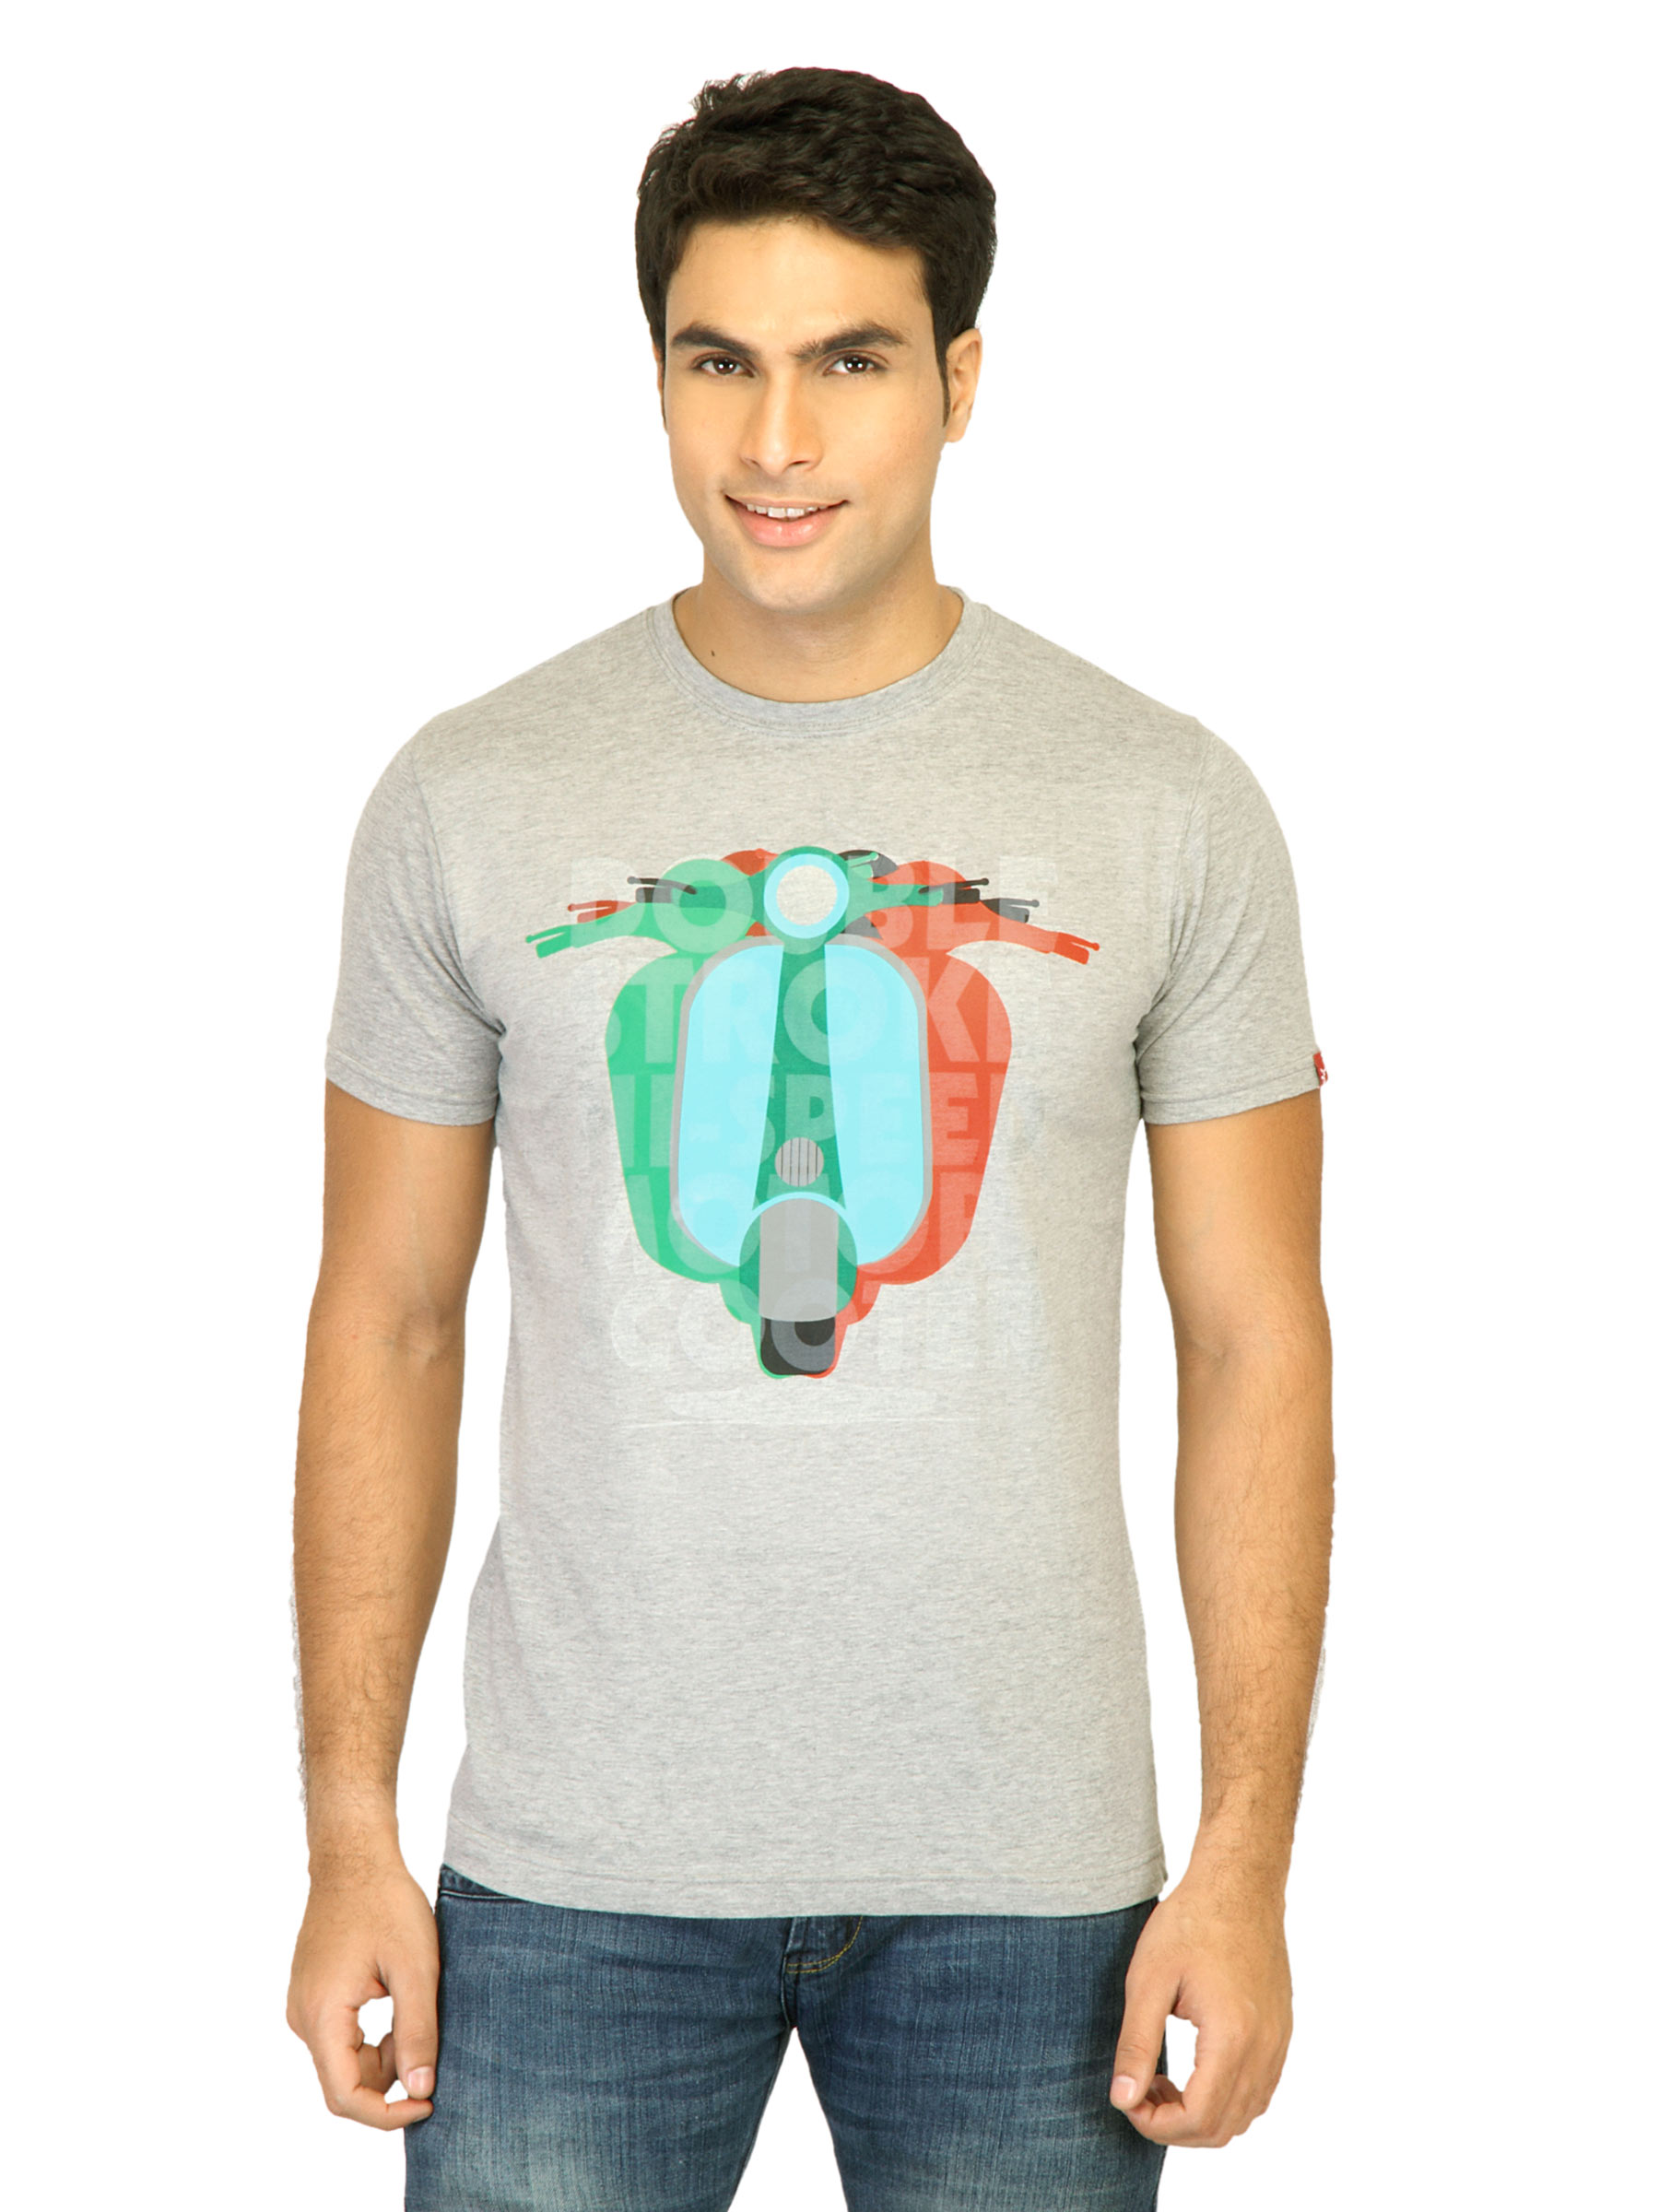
Probase Men Printed Grey Tshirts
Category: Apparel / Topwear / Tshirts
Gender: Men
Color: Grey
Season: Fall 2011
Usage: Casual